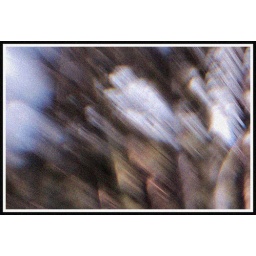
wisley common tree by lake